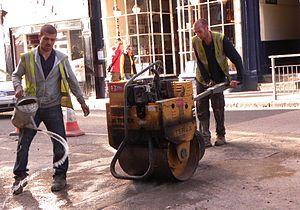
Rouleau compresseur de petite taille utilisé pour des petits travaux (ici réparation de tranchée) cliché pris à York (G-B)
Un bitume routier est un bitume utilisé pour l’enrobage des granulats destinés à la construction et l'entretien des routes et des structures assimilées.